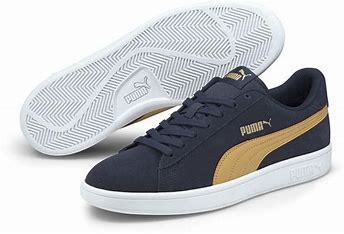
Brand: Puma
Model: Smash V2